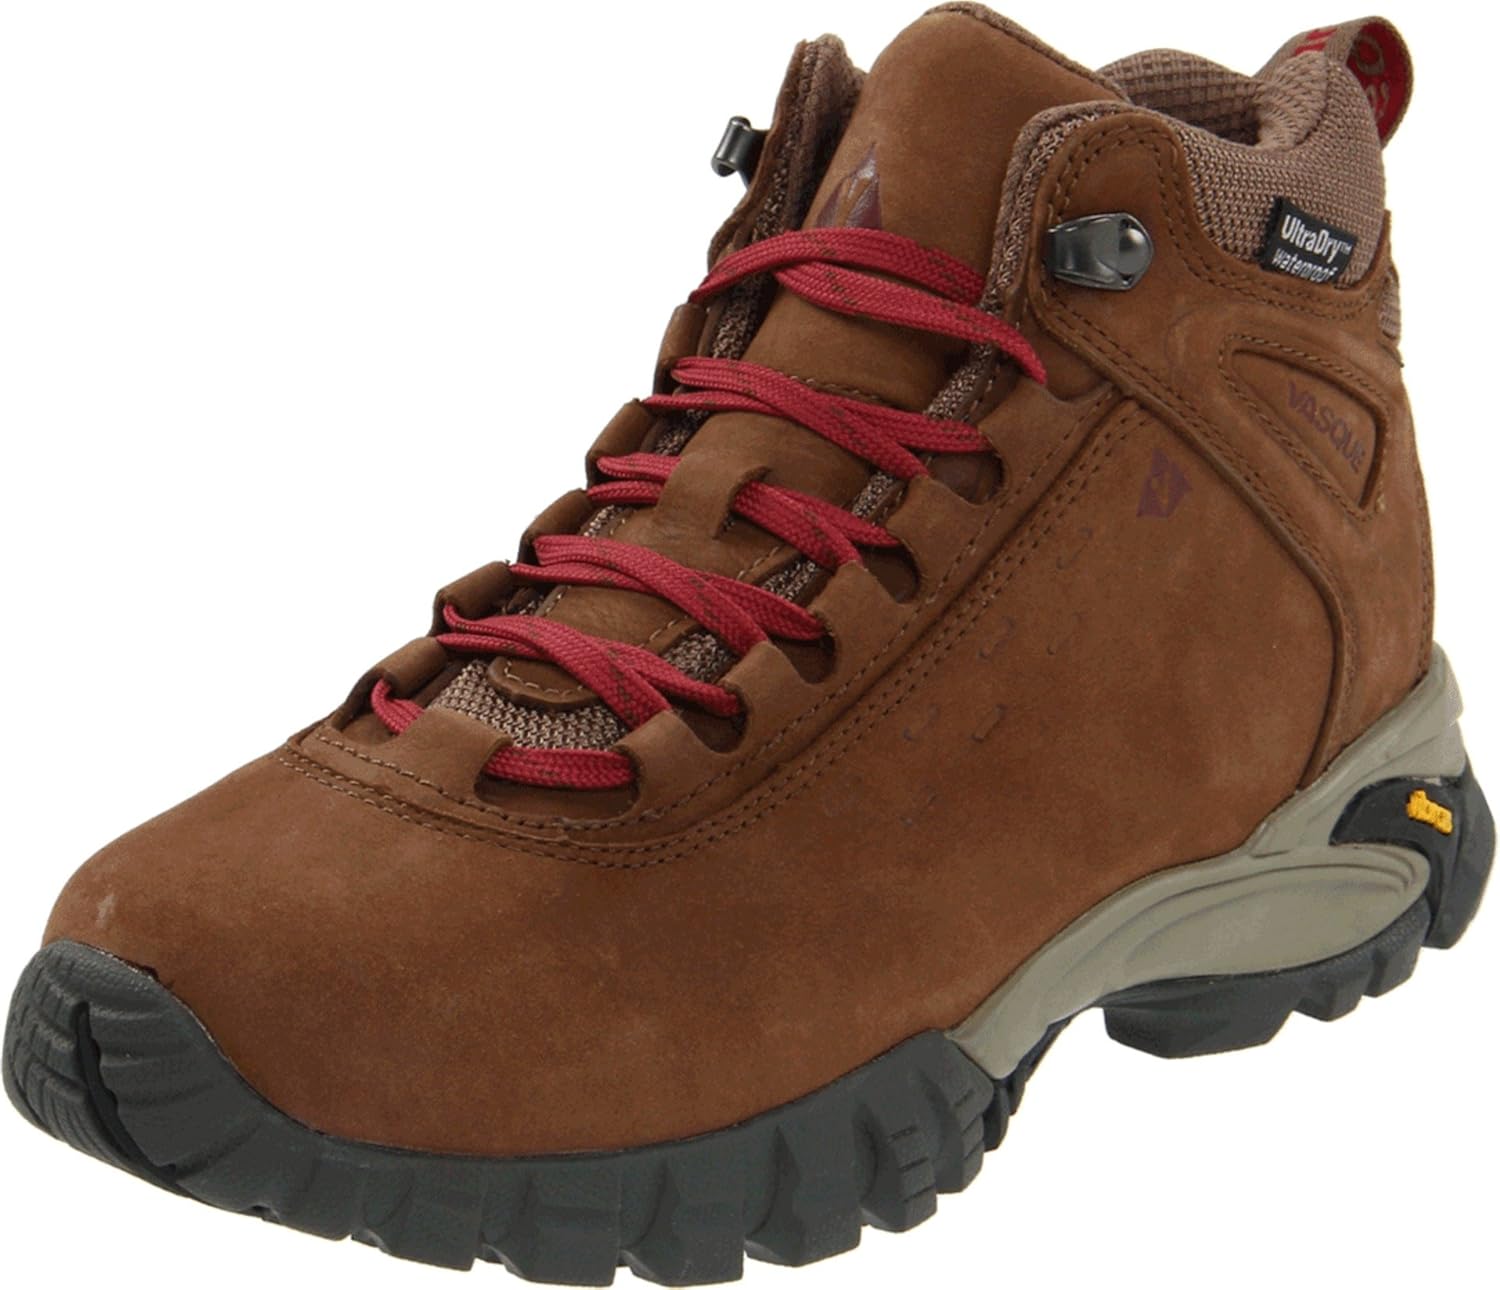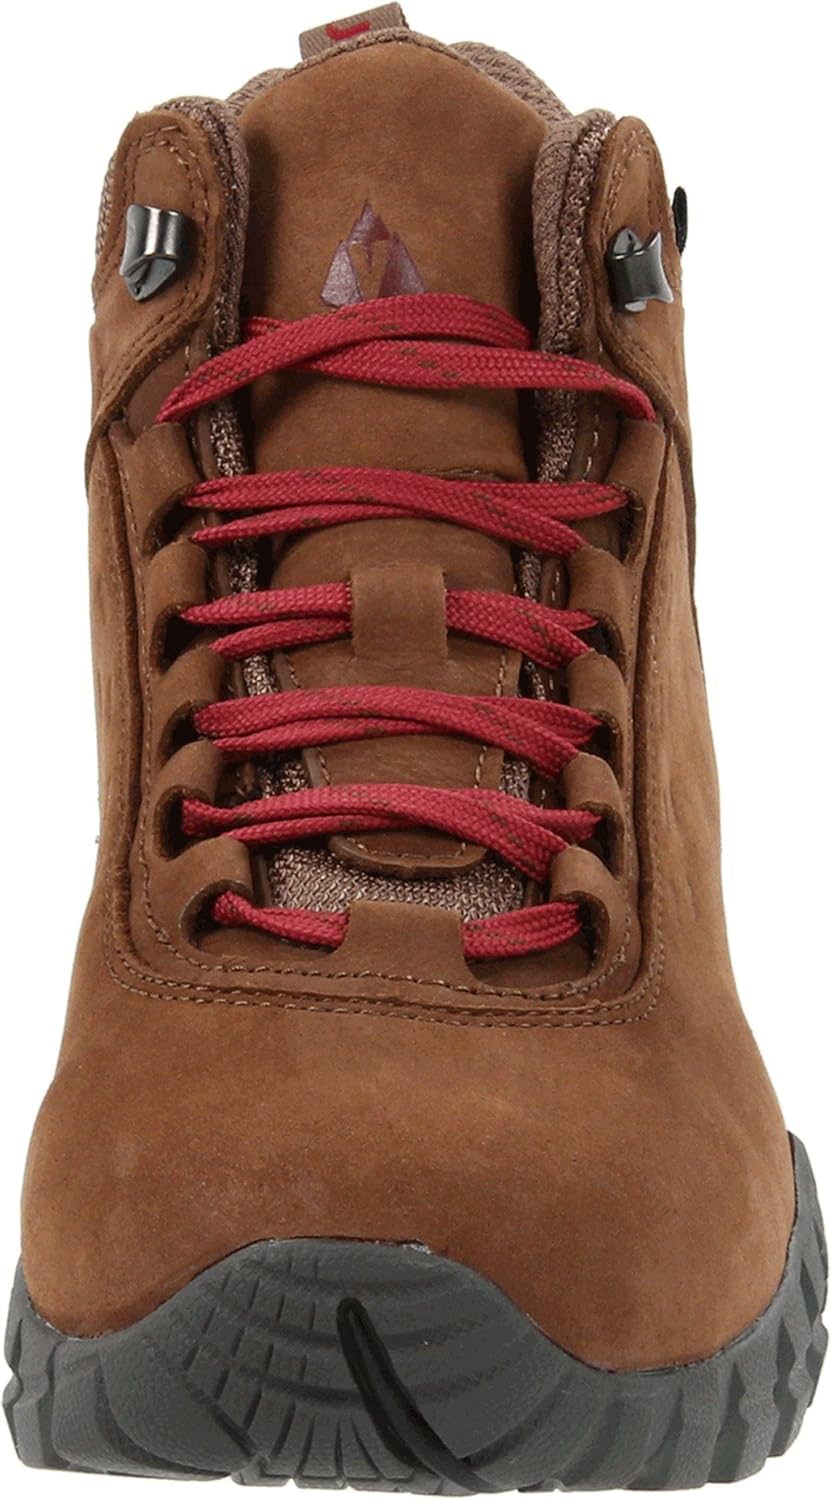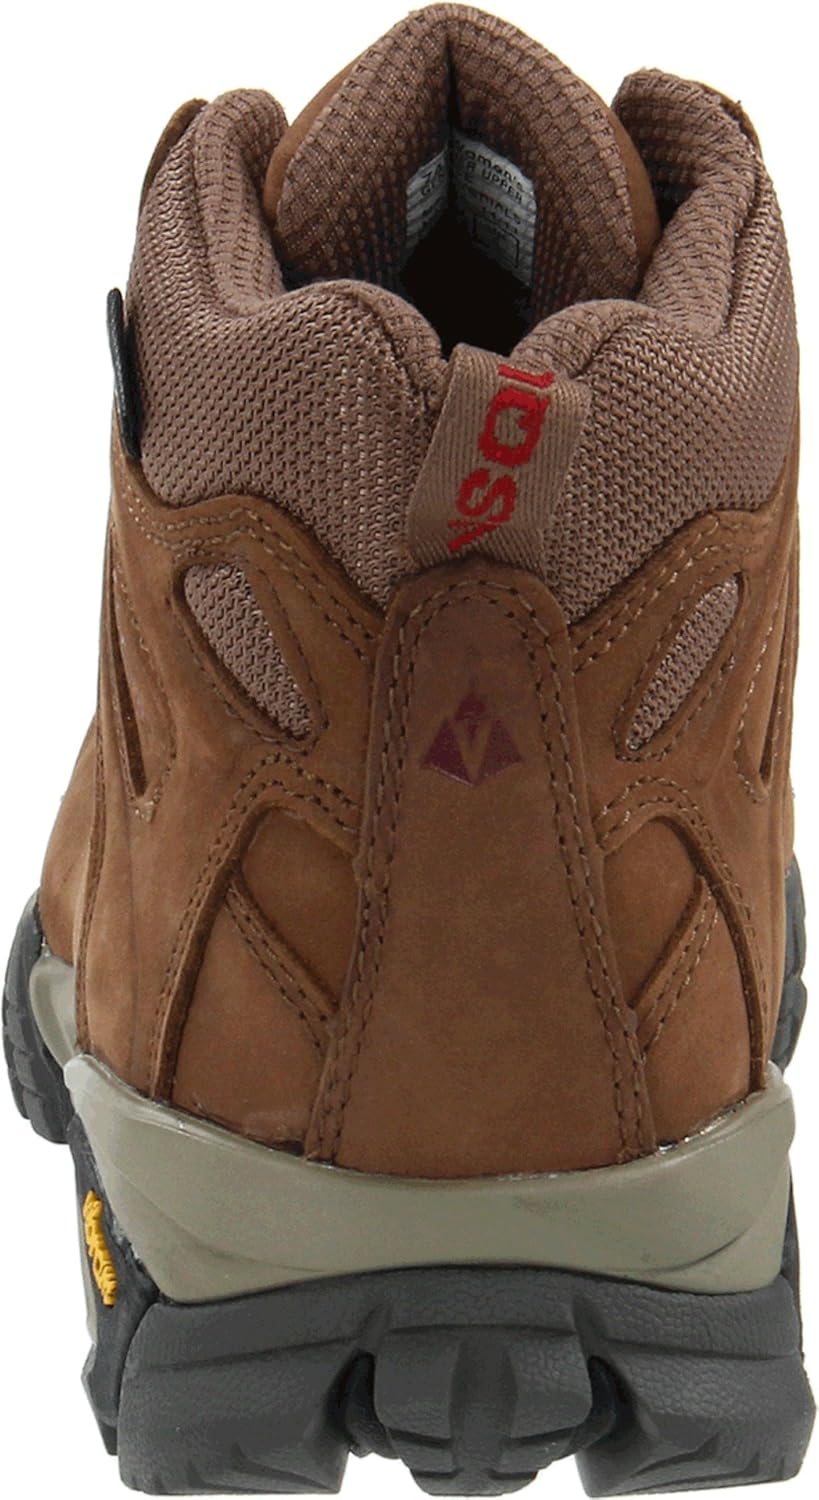
Vasque Women's Talus Waterproof Hiking Shoe
Category: AMAZON FASHION
At Vasque, they are committed to making functional, innovative and aesthetic footwear that performs to the highest standards. Their ultimate goal is to make shoes that inspire you to get outdoors and embark on an adventure. Incorporating and developing new and innovative technologies into their boots is what keeps Vasque at the top of their game.
Features: 100% Leather-and-textile | Ethylene Vinyl Acetate sole | UltraDry waterproof membrane | Women's-specific last | Abrasion Resistant Mesh Footbed | Dual-density EVA footbed | Exclusive Vibram Nuasi outsole